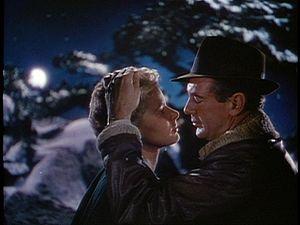
Pour qui sonne le glas est un film américain réalisé par Sam Wood sorti en 1943.
Le cinéma américain est le cinéma réalisé aux États-Unis. Il est considéré comme étant celui qui a le plus profondément façonné le cinéma au cours de son premier siècle d'existence, tant au niveau des contenus et des techniques qu'au niveau économique et culturel. Son cœur se situe à Hollywood, un quartier de Los Angeles, où est produite la majeure partie des programmes audiovisuels américains, télévisuels compris. Par métonymie, le mot « Hollywood » peut désigner l'ensemble de l'industrie audiovisuelle américaine, ou du moins les studios importants.